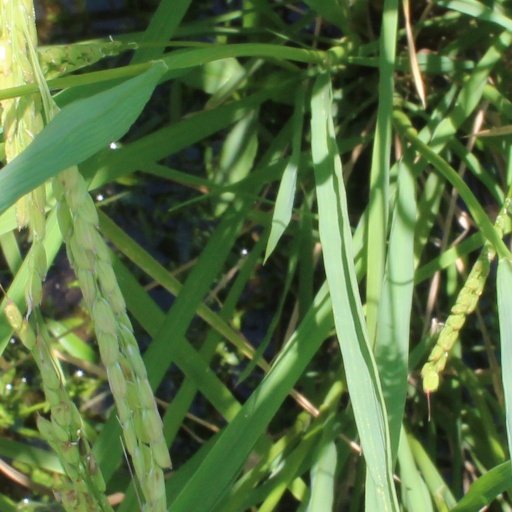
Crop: rice